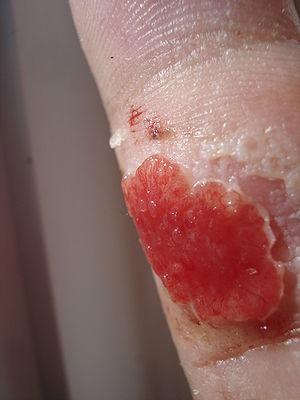
Par granulation on désigne en dermatologie et en chirurgie la formation de nouveau tissu conjonctif dans le cadre de la cicatrisation, fortement irrigué par des capillaires. À cause de la présence de nombreux capillaires, la surface apparaît être granulaire. On parle de tissu granulaire.